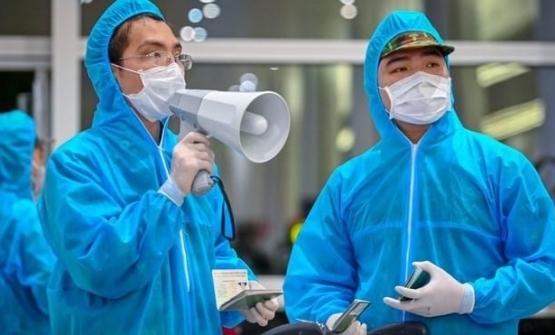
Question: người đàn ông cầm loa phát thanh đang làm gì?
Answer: đang thông báo